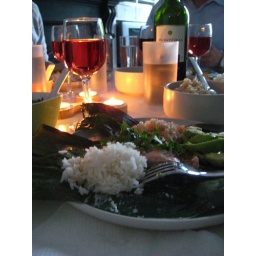
salmon wrapped in banana leaf with soy, lime, chili,coriander, ginger and garlic sauce. coconut rice and edamame with leeks.